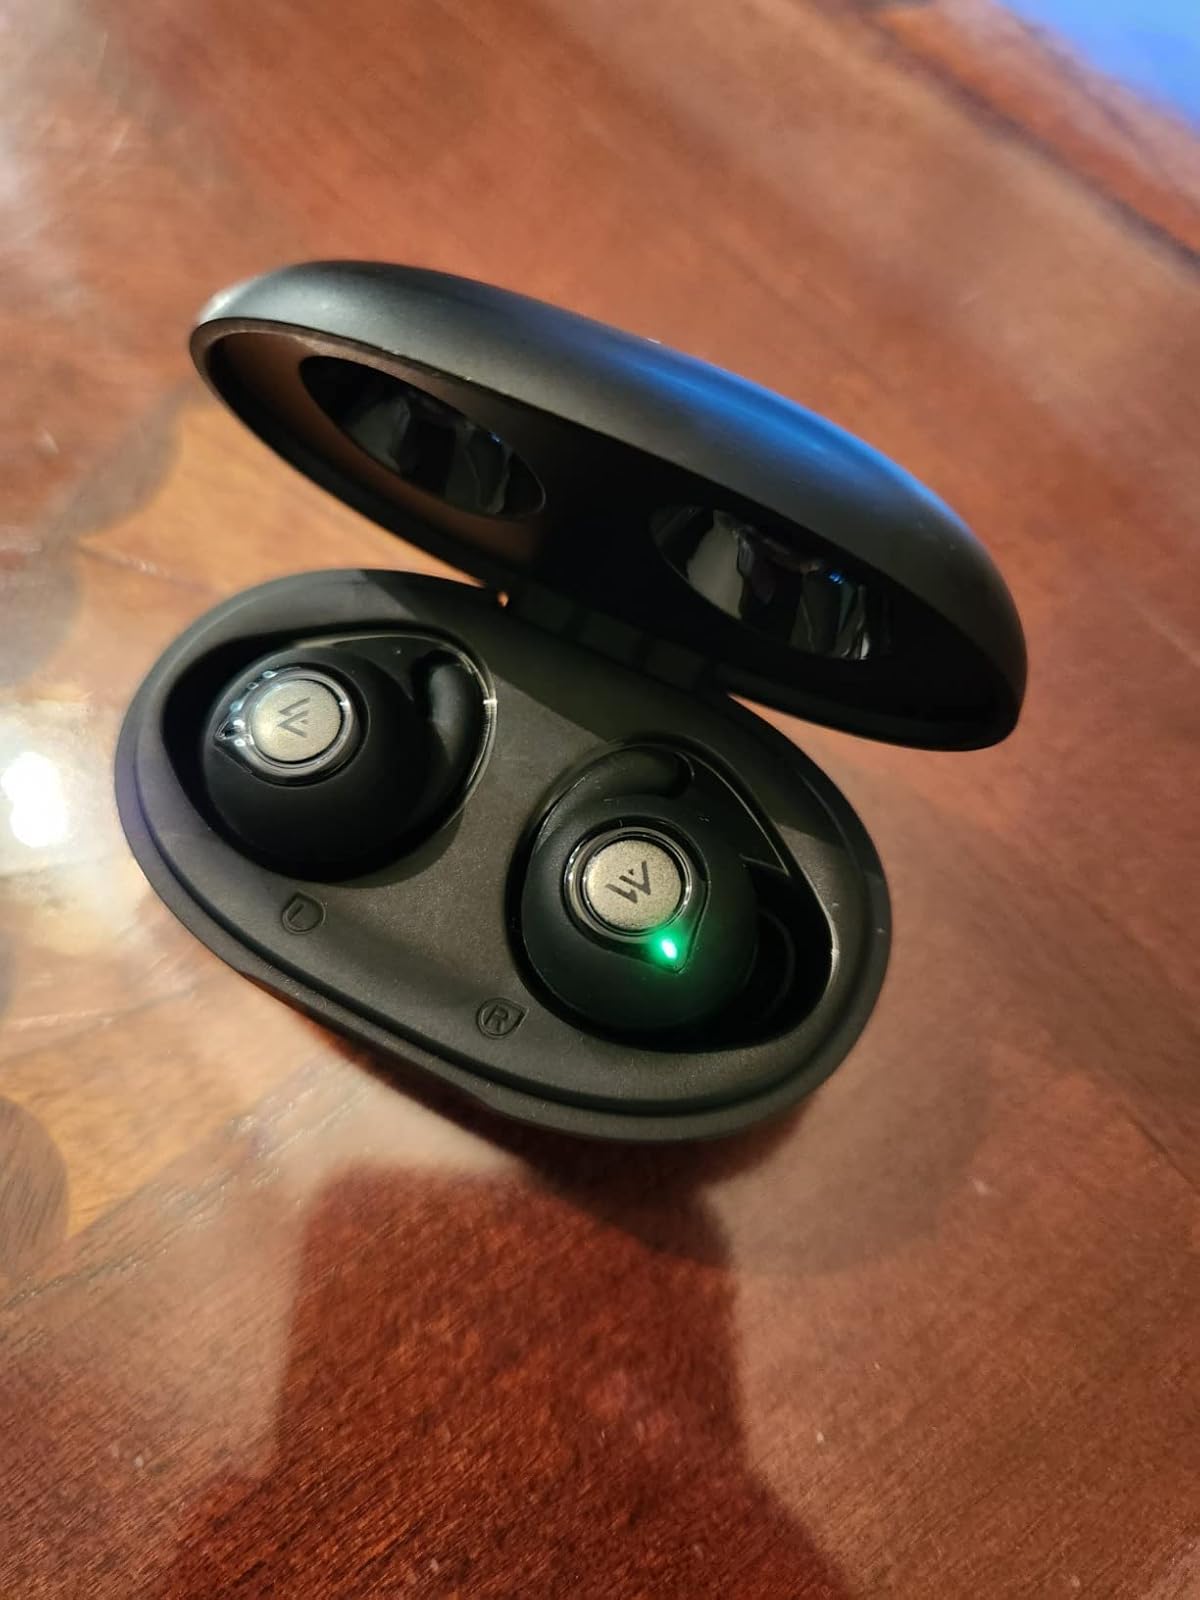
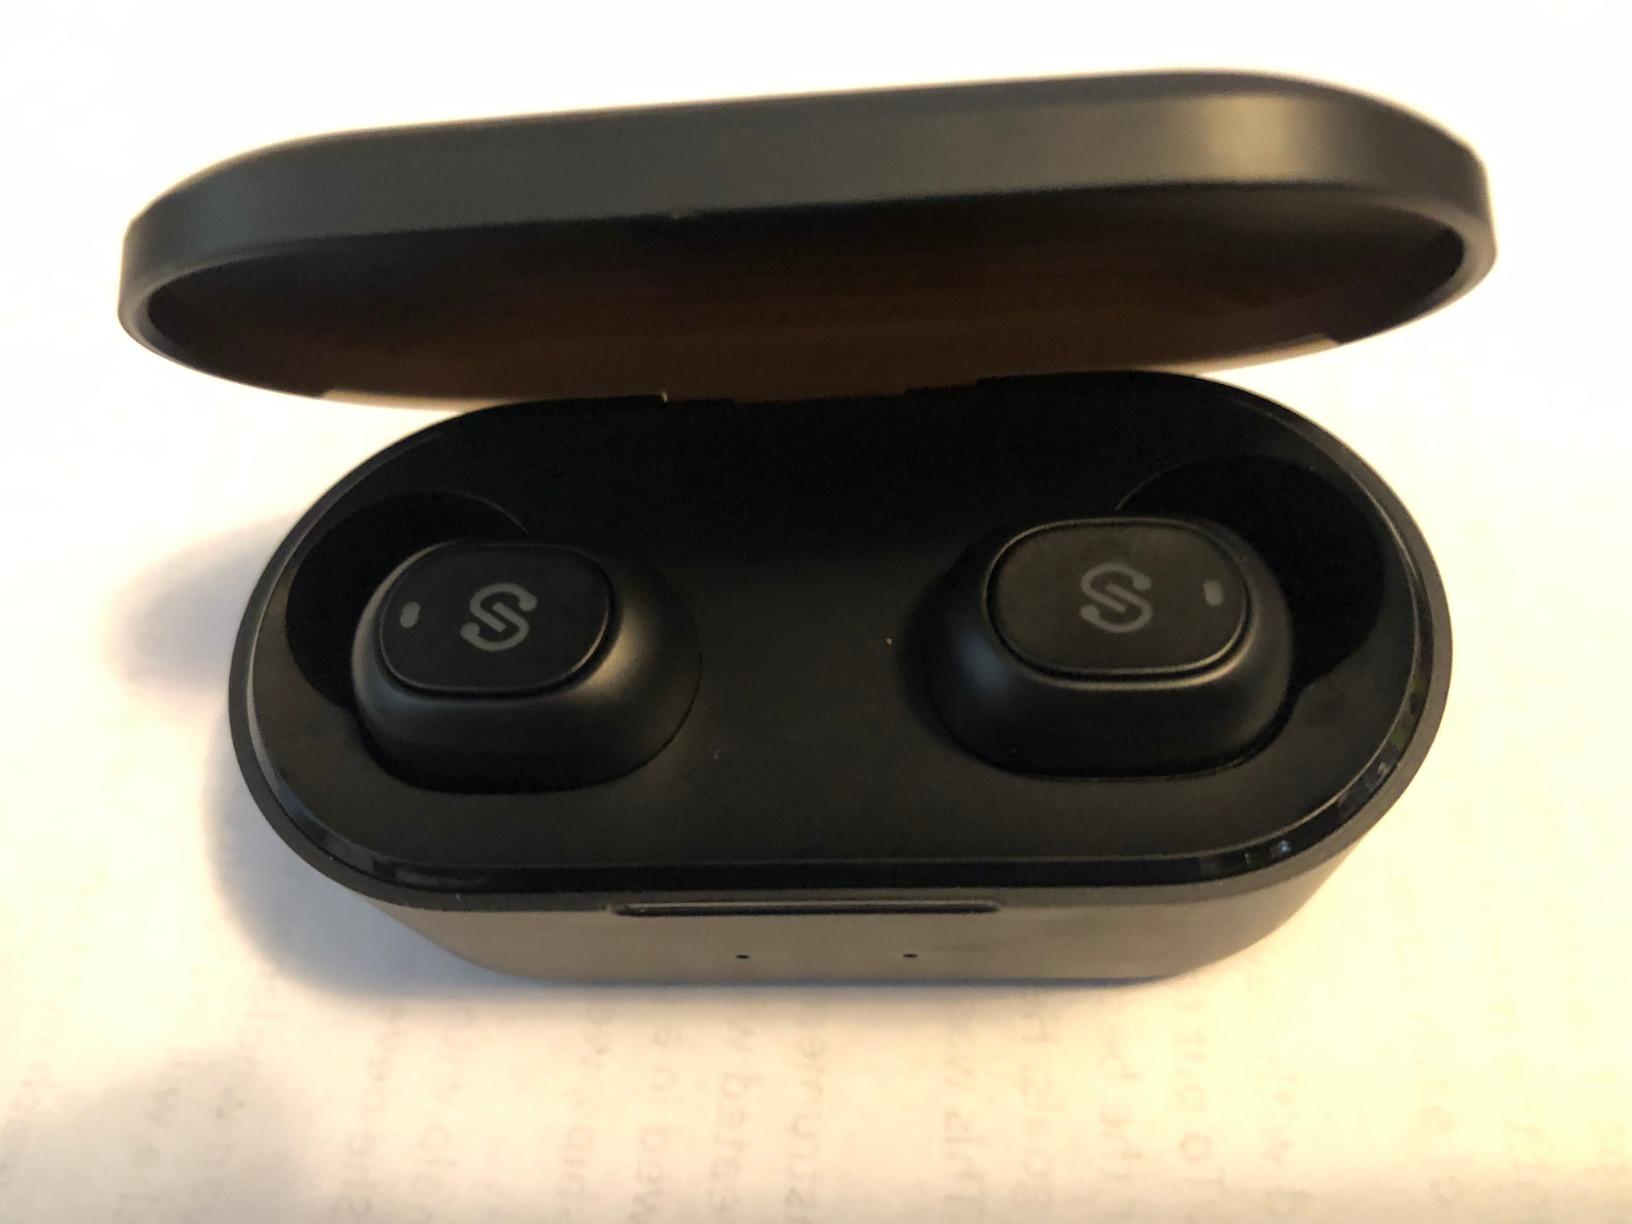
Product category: earbuds
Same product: no